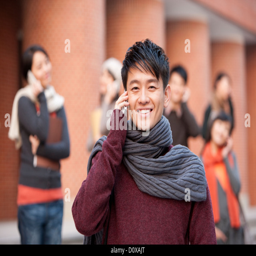
college students on the phone on campus